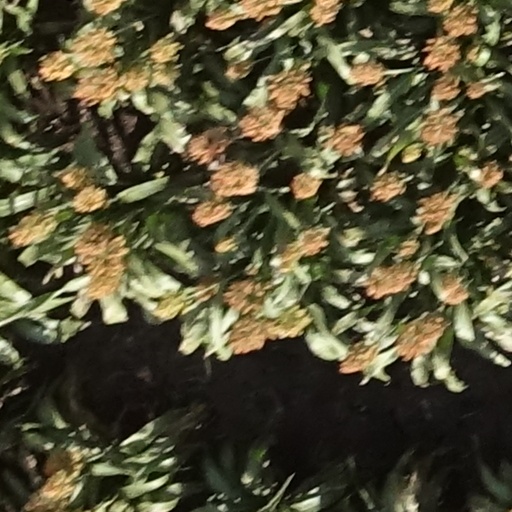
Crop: sorghum